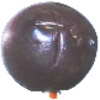
Label: Passion Fruit 1